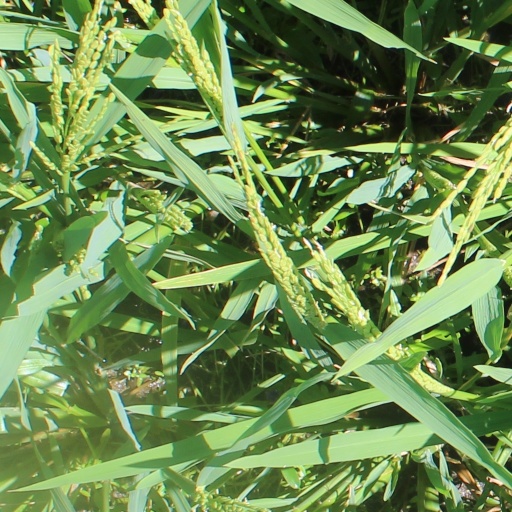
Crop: rice